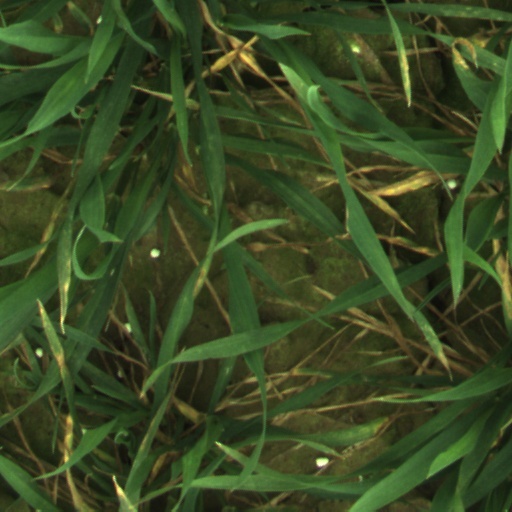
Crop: wheat